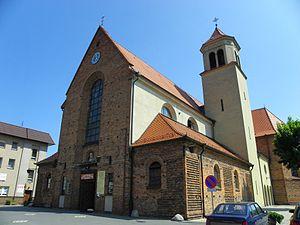
Mosina est une ville de la Voïvodie de Grande-Pologne et du powiat de Poznań.